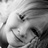
Emotion: happy